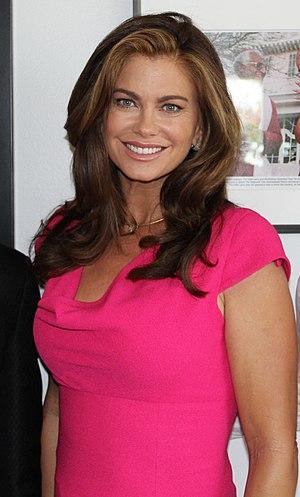
Melrose Place, ou Place Melrose au Québec, est un feuilleton télévisé américain constitué de 226 épisodes dont deux épisodes de 90 minutes et 224 épisodes de 42 minutes. Il a été créé par Darren Star et diffusé entre le 8 juillet 1992 et le 24 mai 1999 sur le réseau FOX. C'est une série dérivée de Beverly Hills 90210, elle a ensuite donné naissance à son propre spin-off Models Inc. et à un remake, Melrose Place : Nouvelle Génération.